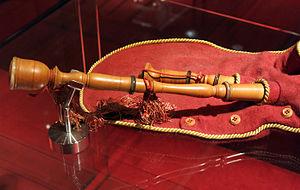
Le sac de gemecs, criatura verda, borrassa est un instrument de musique catalan. C'est un instrument à vent à anches, de la famille des cornemuses. Sa cousine proche de Majorque porte le nom de xeremia, il est aussi proche de et parfois confondu avec la gaita hispanique.
El buner d'Ordino est un conte traditionnel d'Andorre dans lequel un joueur de sac de gemecs repousse des loups qui le poursuivent grâce au son de l'instrument.